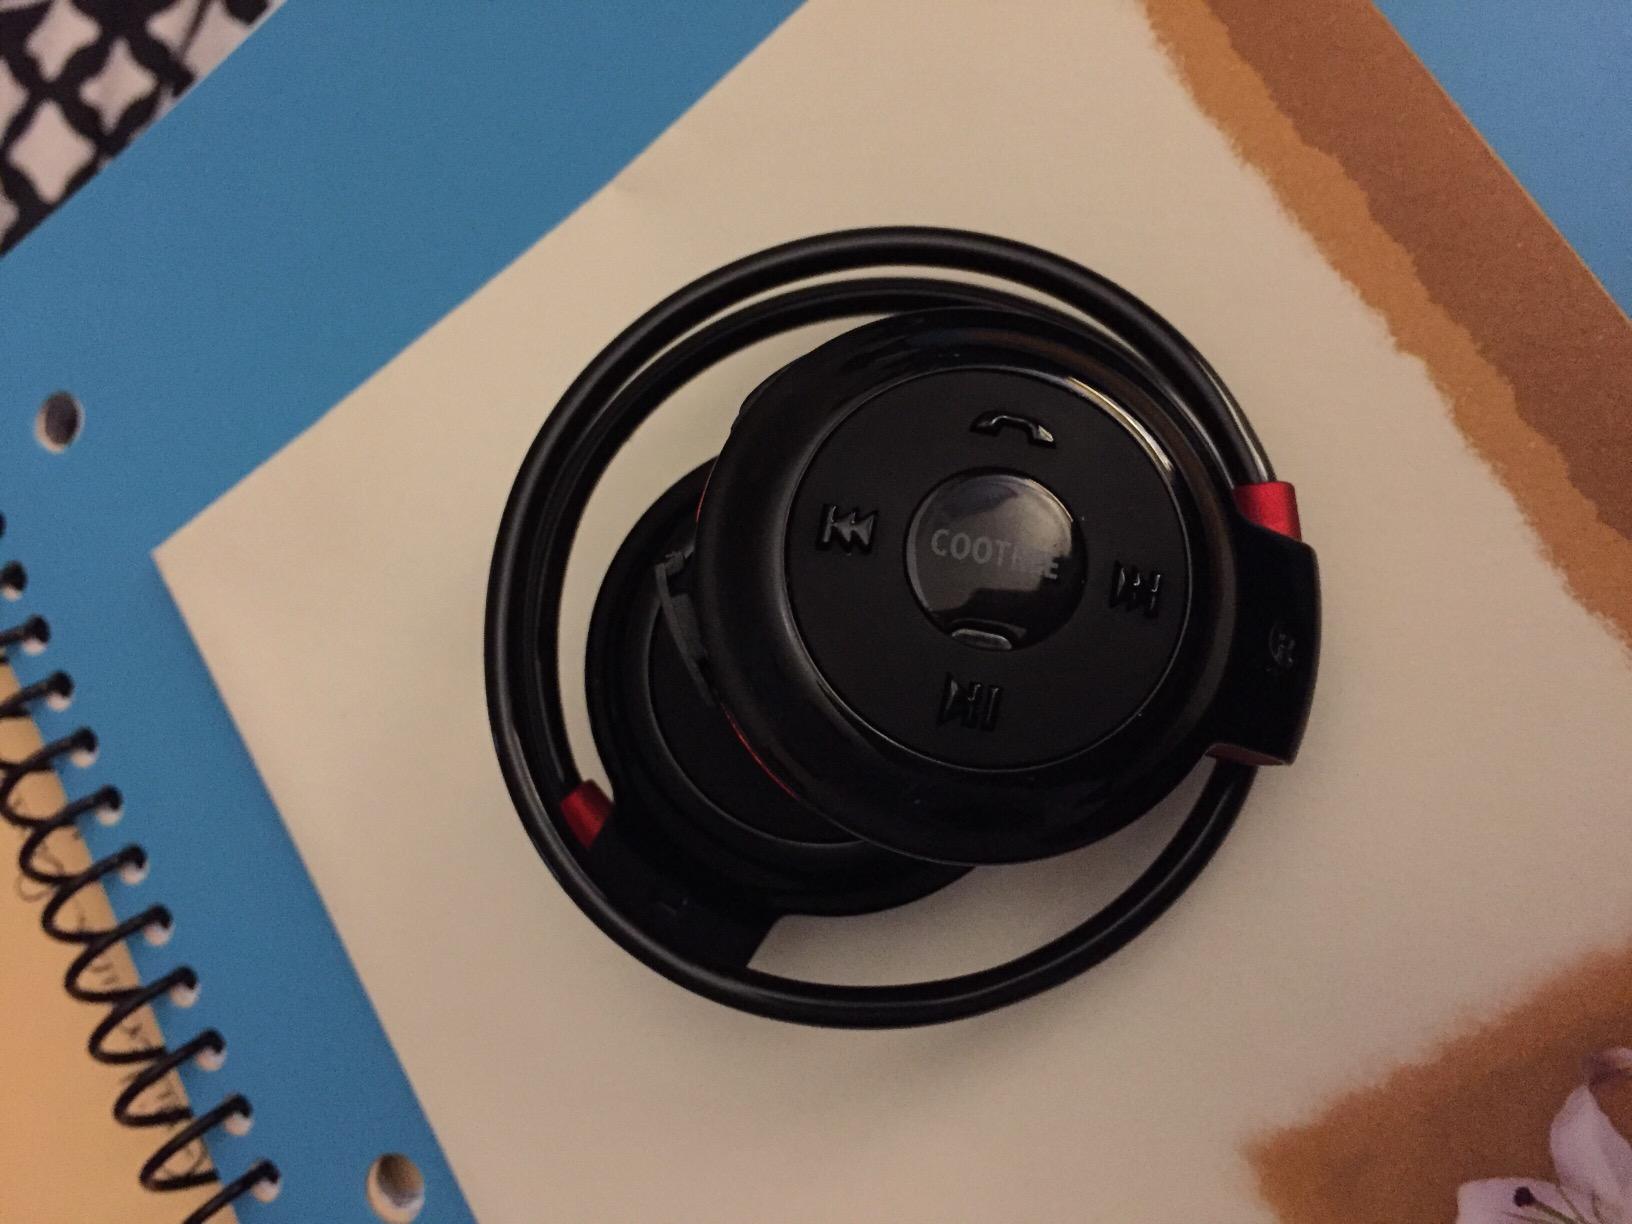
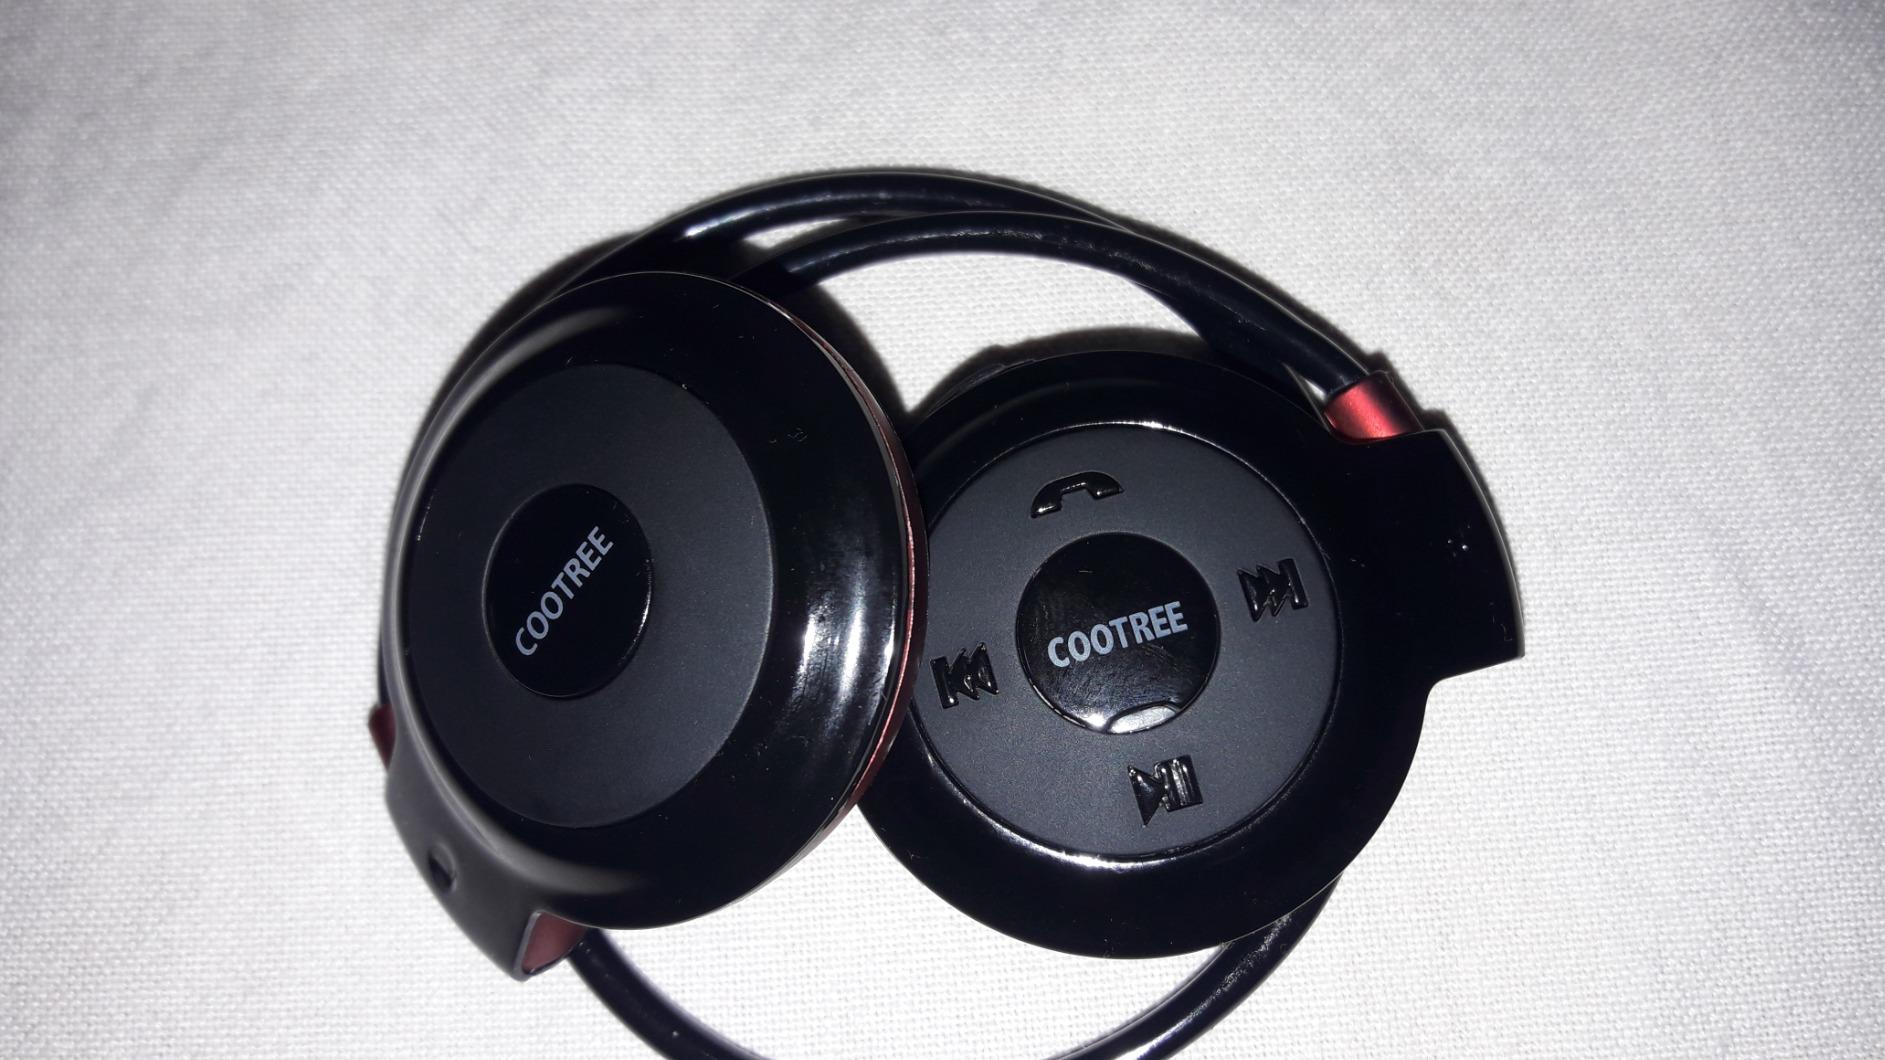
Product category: headphones
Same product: yes